Music of Estonia

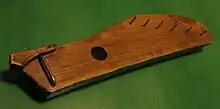
An Estonian six stringed "kannel"

After the Estonian national awakening the first professional Estonian musicians emerged. The most significant were Rudolf Tobias (1873–1918) and Artur Kapp (1878–1952). Other composers followed, such as Mart Saar (1882–1963), Artur Lemba (1885–1963), Heino Eller (1887–1970) and Cyrillus Kreek (1889–1962).